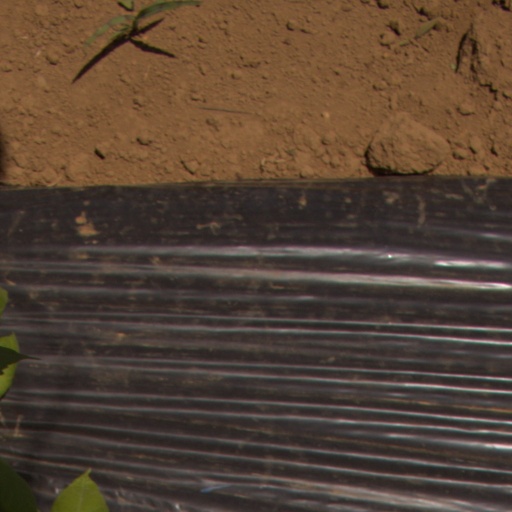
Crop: Jerusalem artichoke